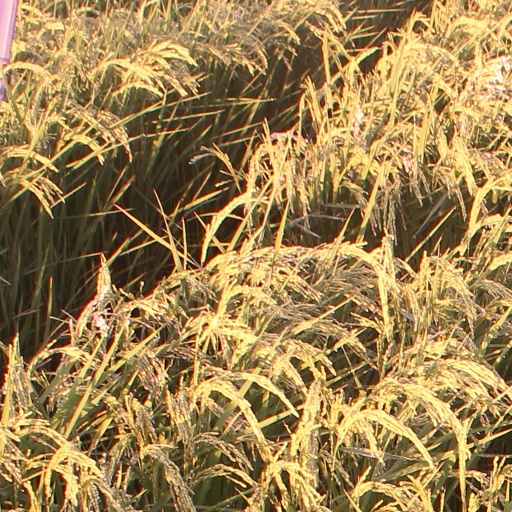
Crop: rice